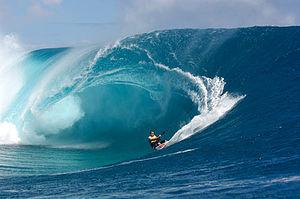
kitesurf teahupoo
Jérémie Eloy est un réalisateur et kitesurfeur professionnel français, né le 3 octobre 1978 à Lille.